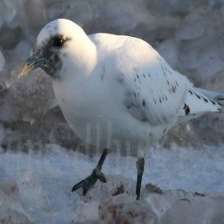
Species: IVORY GULL
Scientific name: PAGOPHILA EBURNEA